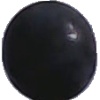
Label: Grape Blue 1